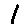
Label: 1